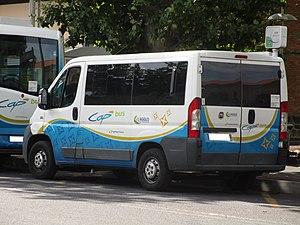
Un Fiat Ducato III de Cap’Bus, sur le TAD 7, à l’arrêt Gare — à Agde, France — le 28 juin 2017.
Cap’Bus est un réseau de transport en commun d’autobus desservant 19 des 20 communes de la communauté d’agglomération Hérault Méditerranée à l’aide d’un réseau de 5 lignes régulières, 4 lignes en TAD et 2 navettes régulières vers les plages en été.
Le réseau de bus de Hérault Méditerranée couvre 19 des 20 communes de la communauté d’agglomération. Il est composé de 5 lignes de bus régulières, de 4 lignes en transport à la demande et de deux navettes vers les plages en été.